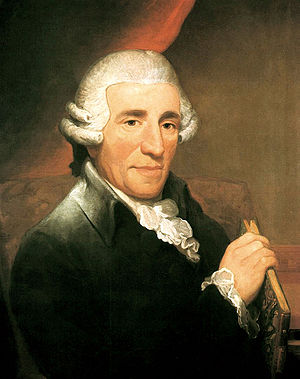
Symfonier af Joseph Haydn
Maleri af Joseph Haydn af Thomas Hardy (1792).
Dette er en liste over symfonier af Joseph Haydn.